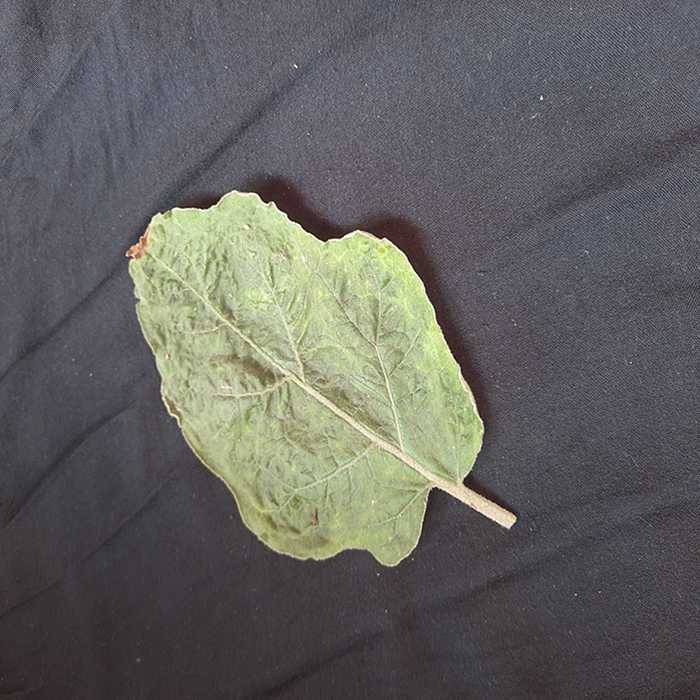
Plant: Eggplant
Label: Eggplant begomovirus